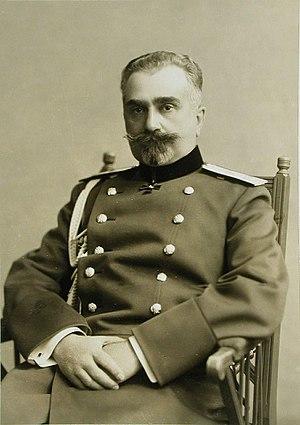
Iouri Nikiforovitch Danilov, né le 13/25 août 1866 à Kiev, alors dans l'Empire russe, et mort le 3 février 1937 à Boulogne-sur-Seine, est un militaire russe, officier supérieur de l'état-major puis commandant d'armée pendant la Première Guerre mondiale. Il passe brièvement au service du régime bolchévique avant de rejoindre les Armées blanches et de finir sa vie en exil en France.